Ambrose Bierce

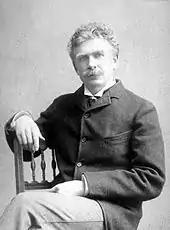
Bierce, 1892

During his lifetime, Bierce was better known as a journalist than as a fiction writer. His most popular stories were written in rapid succession between 1888 and 1891, in what was characterized as "a tremendous burst of consummate art". Bierce's works often highlight the inscrutability of the universe and the absurdity of death.